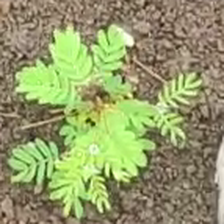
Weed species: Dwarf_cassia_(Chamaecrista pumila)